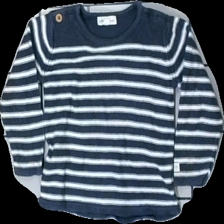
View: front
Type: Sweater
Category: Ladies
Brand: Newbie (Kappahl)
Colors: White, Blue
Material: 100% cotton
Pattern: Striped
Cut: Regular, C-collar
Size: 86
Price range: 50-100
Recommended usage: Reuse
Description: Striped white and blue child sweater from Newbie by KappAhl. Size 86. Good condition.